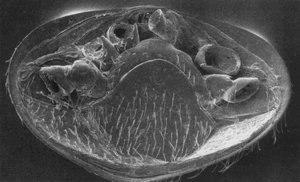
Varroa destructor est une espèce d'acariens parasites de l'abeille adulte ainsi que des larves et des nymphes. Il est originaire de l'Asie du Sud-Est, où il vit aux dépens de l'abeille asiatique Apis cerana qui résiste à ses attaques, contrairement à l'abeille domestique européenne Apis mellifera. Ce parasite provoque des pertes économiques importantes en apiculture et il est une des causes de la diminution du nombre d'abeilles. Ayant colonisé quasiment toutes les zones où Apis mellifera est présente, la varroose est désormais un problème d'ordre mondial.